Totteridge Common

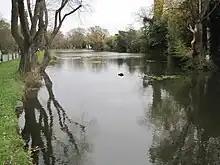
Long Pond

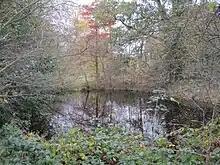
Pink Cottage Pond

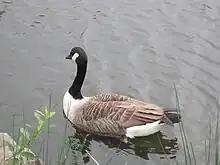
Canada Goose on Long Pond

Totteridge Common is a 3.7 hectare Site of Borough Importance for Nature Conservation, Grade II, in Totteridge in the London Borough of Barnet. The nature reserve is the southern verge of the road Totteridge Common, between Totteridge Park and Oak Lodge. It is registered common land owned by the Totteridge Manor Association and comprised the lands of the former Manor of Totteridge which were transferred to the association in 1954.